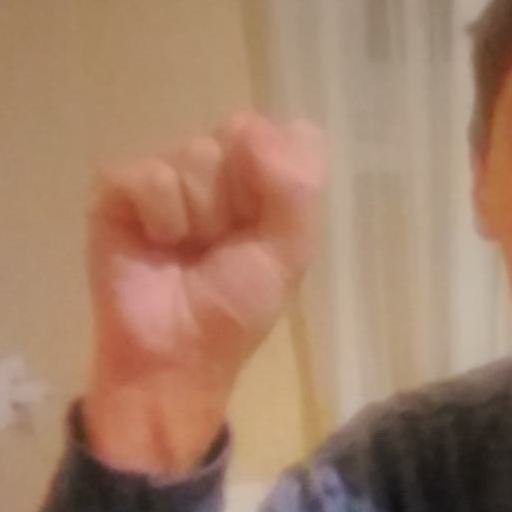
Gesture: fist